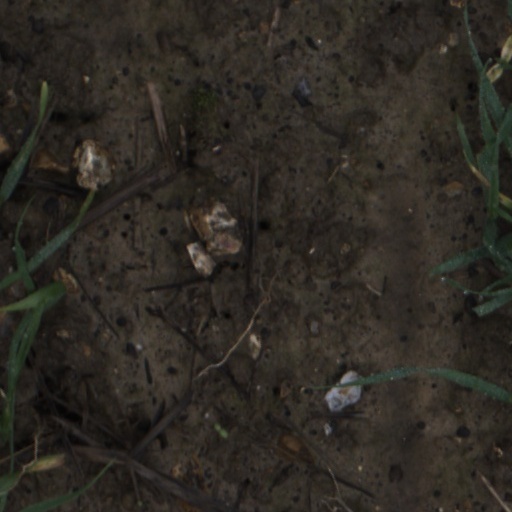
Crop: wheat